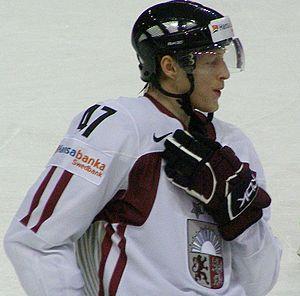
Mārtiņš Cipulis est un joueur professionnel letton de hockey sur glace. Il évolue au poste d’ailier.